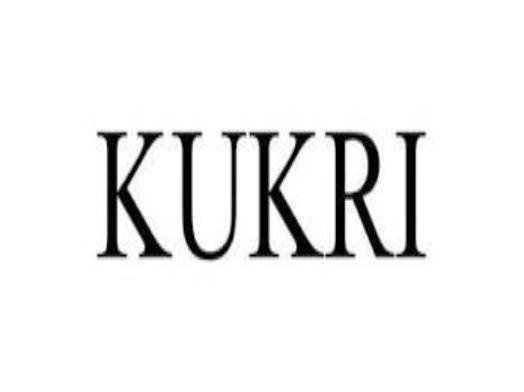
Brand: Kukri
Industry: Sports